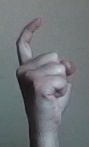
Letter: ra